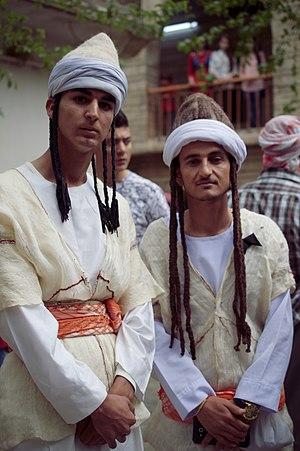
La Maison dorée de Samarkand est la 26ᵉ aventure de Corto Maltese écrite et dessinée par Hugo Pratt.